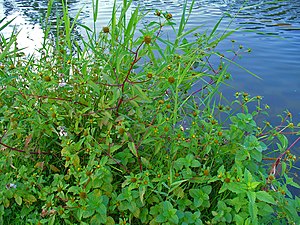
Fliget brøndsel
Fliget brøndsel (Bidens tripartita)